Russell A. Alger

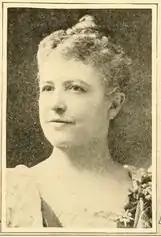
Annette Huldana Squire Henry

Russell Alexander Alger was born on February 27, 1836, in Lafayette Township, Medina County, Ohio. His parents were Russell and Caroline Alger (née Moulton). Hailing from a New England family, his ancestors came from England to Massachusetts in 1759.